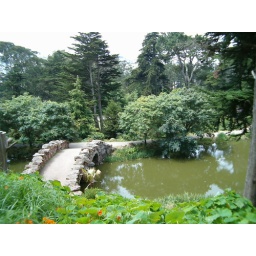
bridge near stow lake